LaFollette House (LaFollette, Tennessee)

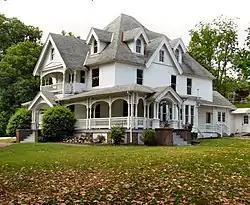
LaFollette House in 2015

The LaFollette House (also known as Glen Oaks) is a historic house in LaFollette, Tennessee, U.S.A.. It was built in the 1890s for Grant LaFollette and Harvey Marion LaFollette, two brothers who owned the LaFollette Coal and Iron Company. The LaFollette brothers also built the North Tennessee Railroad. They sold the house to the Russell family in 1930. It was later sold to the Rogers family and still later to the Stone family. In September 2020 the home sold to the current residents.